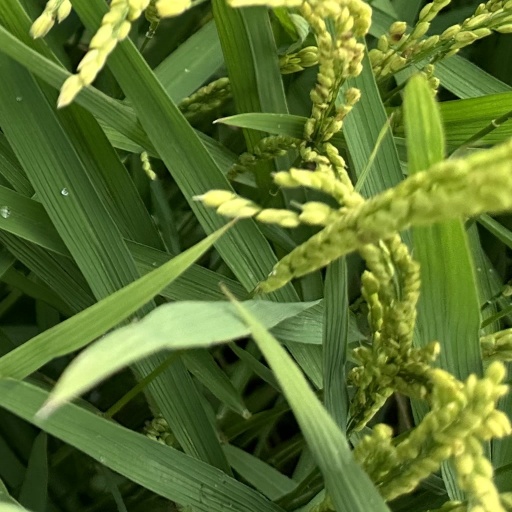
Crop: rice